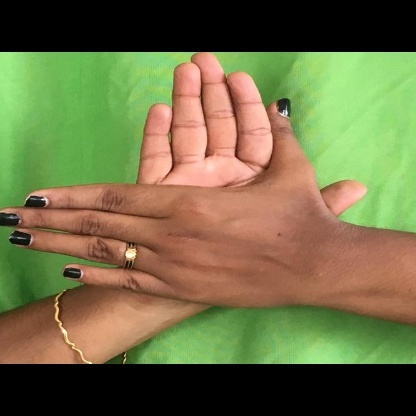
Mudra: Chakra